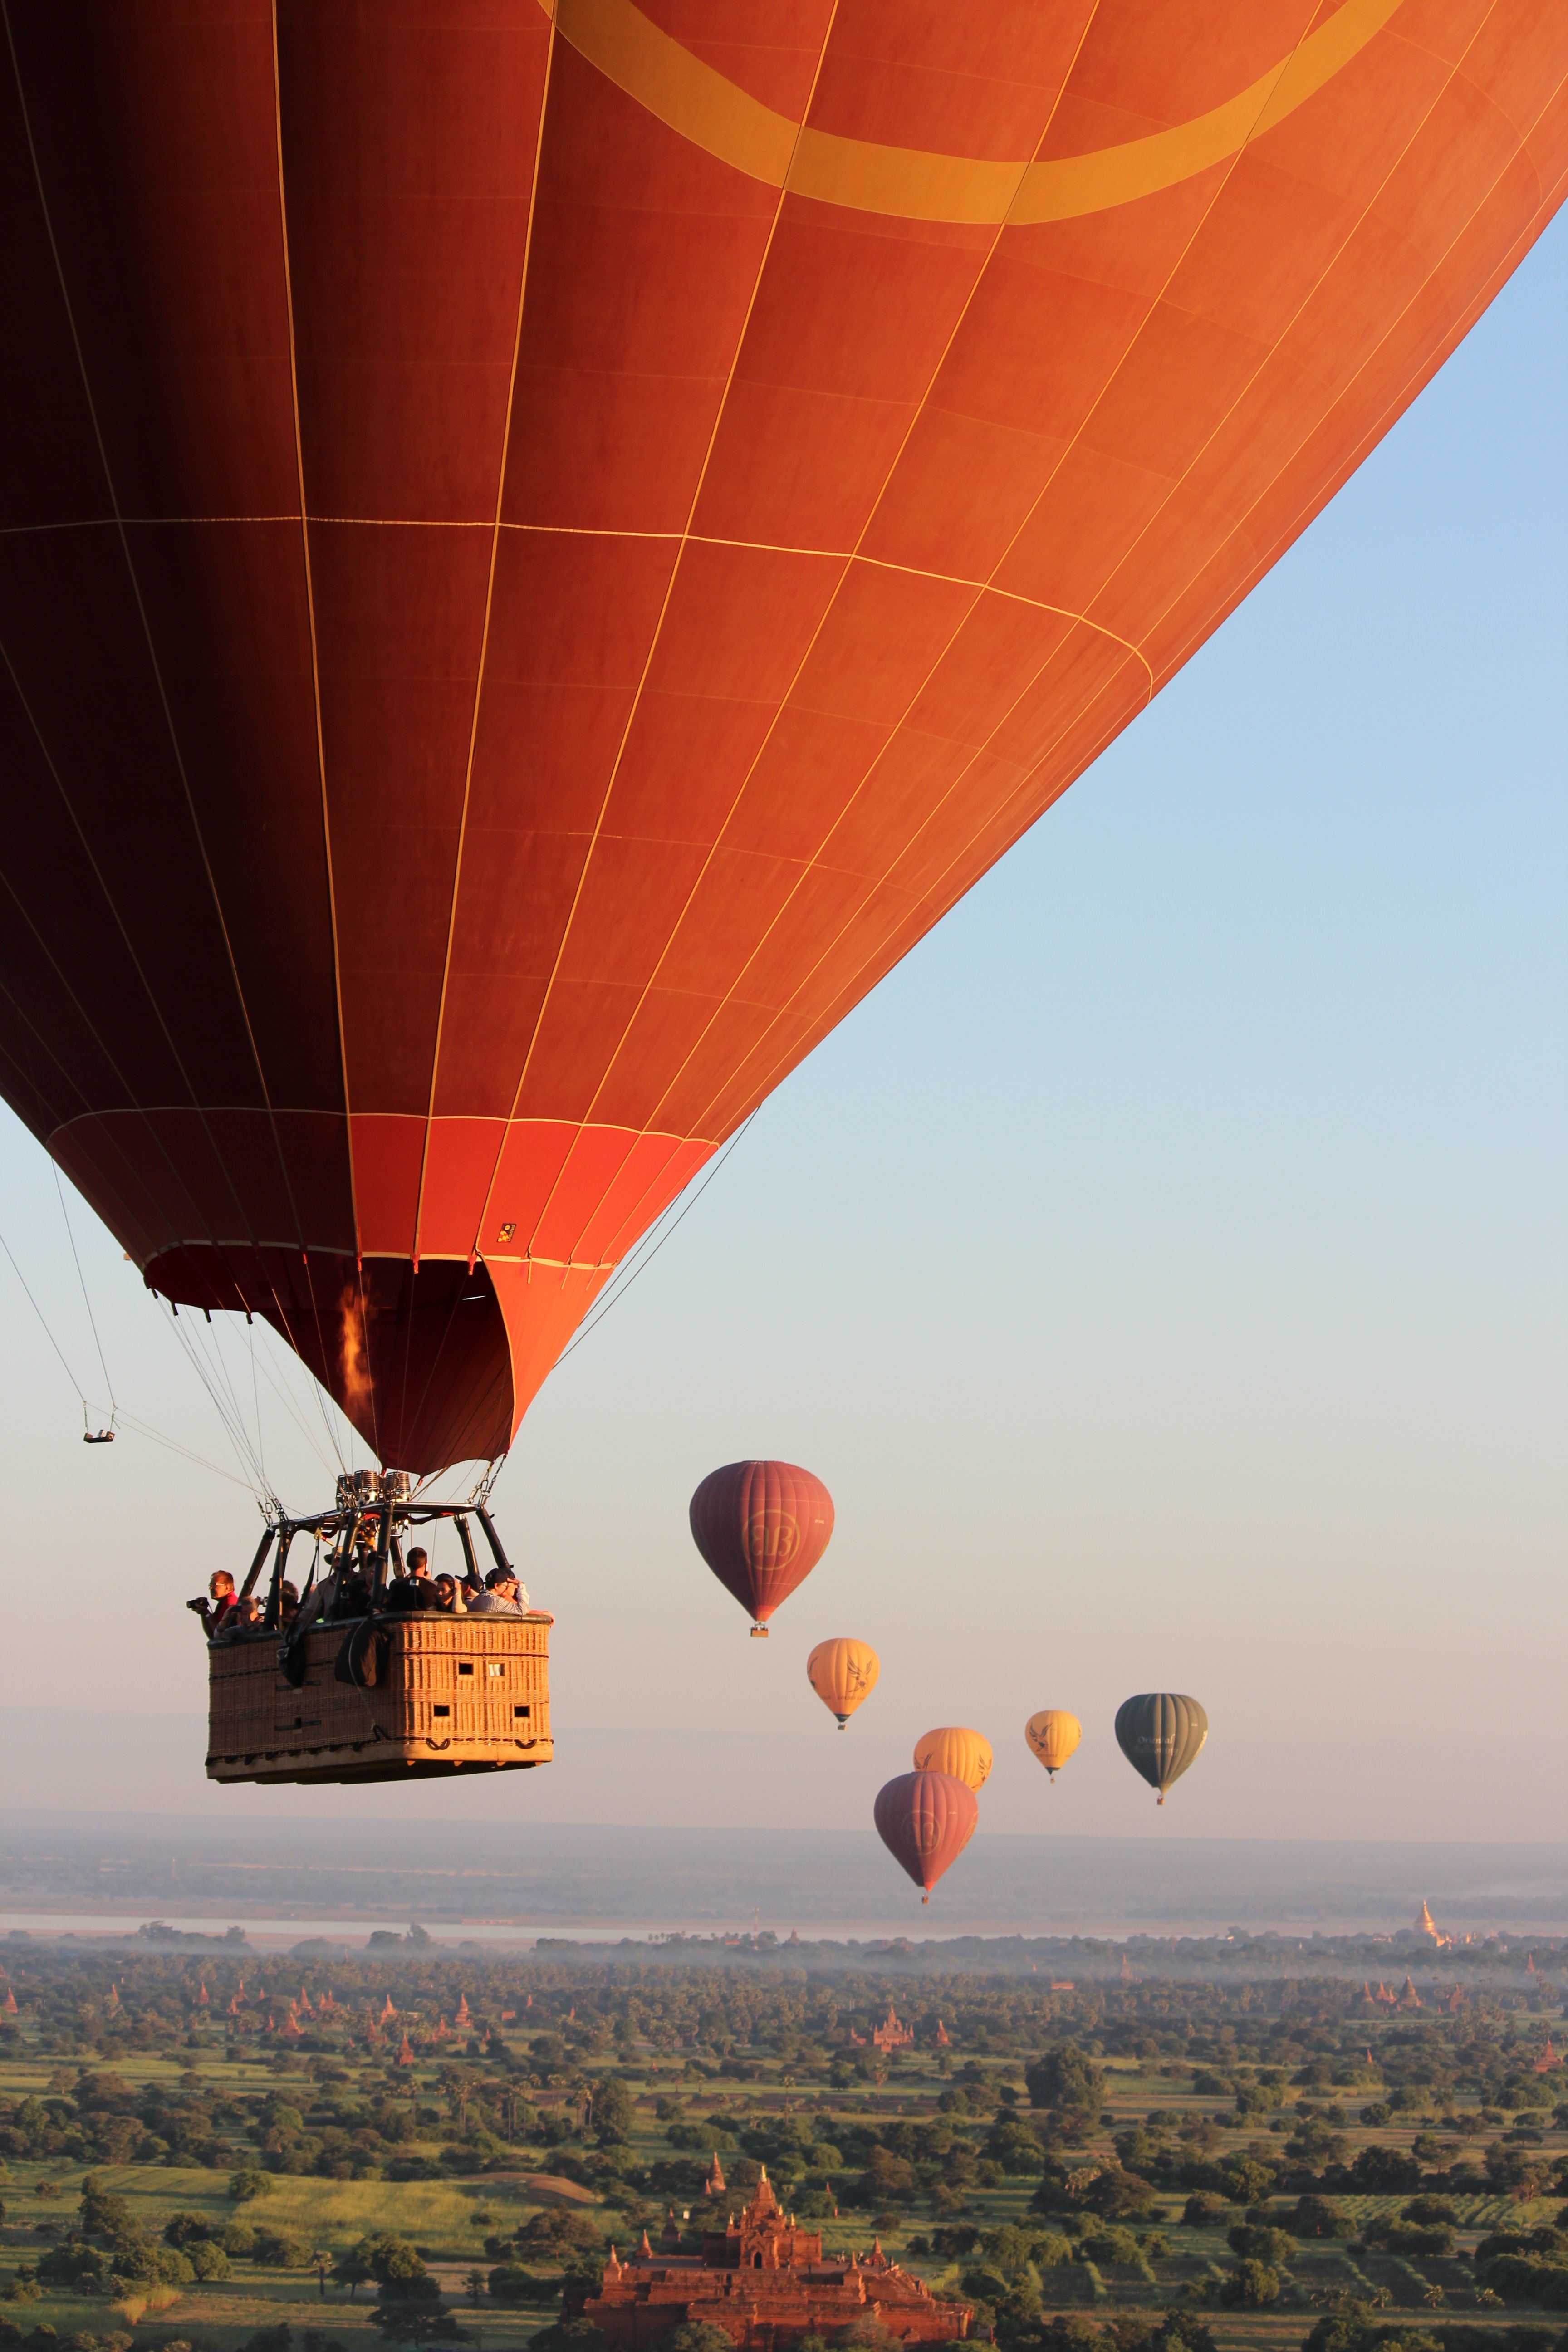
wing, balloon, hot air balloon, aircraft, vehicle, toy, temple, ballooning, pagoda, myanmar, burma, hot air ballooning, bagan, hot air balloon ride, hot air balloon rides, atmosphere of earth, balloons over bagan